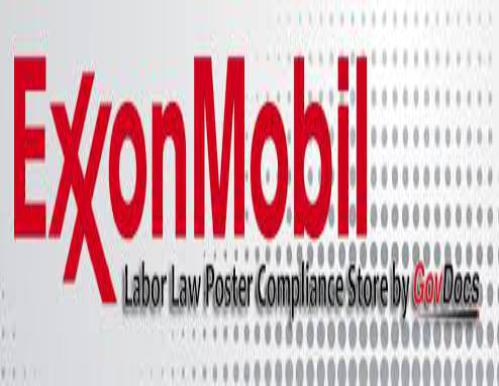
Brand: ExxonMobil
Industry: Transportation